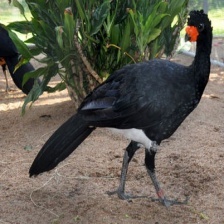
Species: WATTLED CURASSOW
Scientific name: CRAX GLOBULOSA